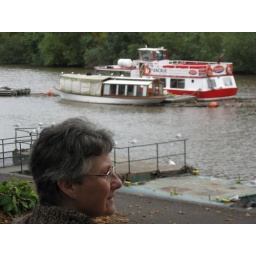
Watching the boats on the river in Chester